Clan na Gael

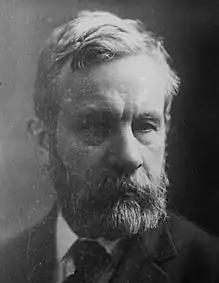
John Devoy became a key figure in Clan na Gael in the late 19th and early 20th Centuries

In 1879, Devoy promoted a "New Departure" in Irish republican thinking, by which the "physical force party" allied itself with the Irish Parliamentary Party under the political leadership of Charles Stewart Parnell, MP; the political plans of the Fenians were thus combined with the agrarian revolution inaugurated by the Irish National Land League. The arrangement was cemented at the first Irish Race Convention held in Chicago in 1881.